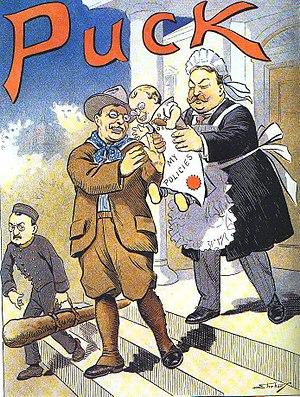
Cette page concerne des événements d'actualité qui se sont produits durant l'année 1909 du calendrier grégorien aux États-Unis.